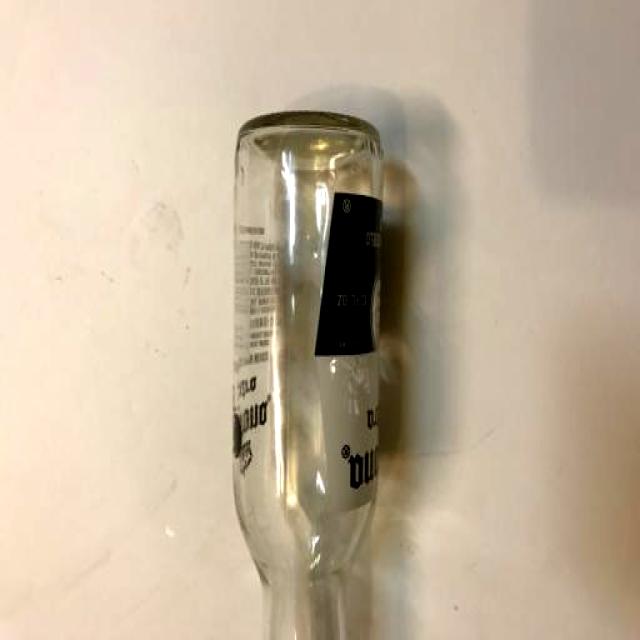
Label: Glass